Hashtag activism

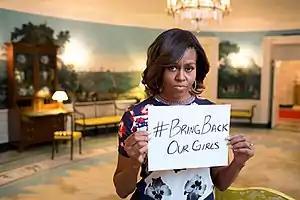
First Lady Michelle Obama initiated the #BringBackOurGirls hashtag.

While "fake news" or politically motivated disinformation (PMD) is not a new occurrence, the sentiment and spread of distrust of news coverage has become more notable since the 2016 U.S. elections cycle. The hashtag, #FakeNews, gained major popularity in 2016 when Donald Trump claimed that the negative press coverage he received was due to the spread of false stories. Since the emergence of this hashtag, there has been an increase in policy-related bills and laws regarding the proliferation of inaccurate information globally, which further politicized the issue and raised concerns of impending censorship. The emergence of social media has allowed for "fake news" to spread much quicker than regular news and information, pushing technology companies to take a more active role in detecting and removing "fake news".